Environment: real
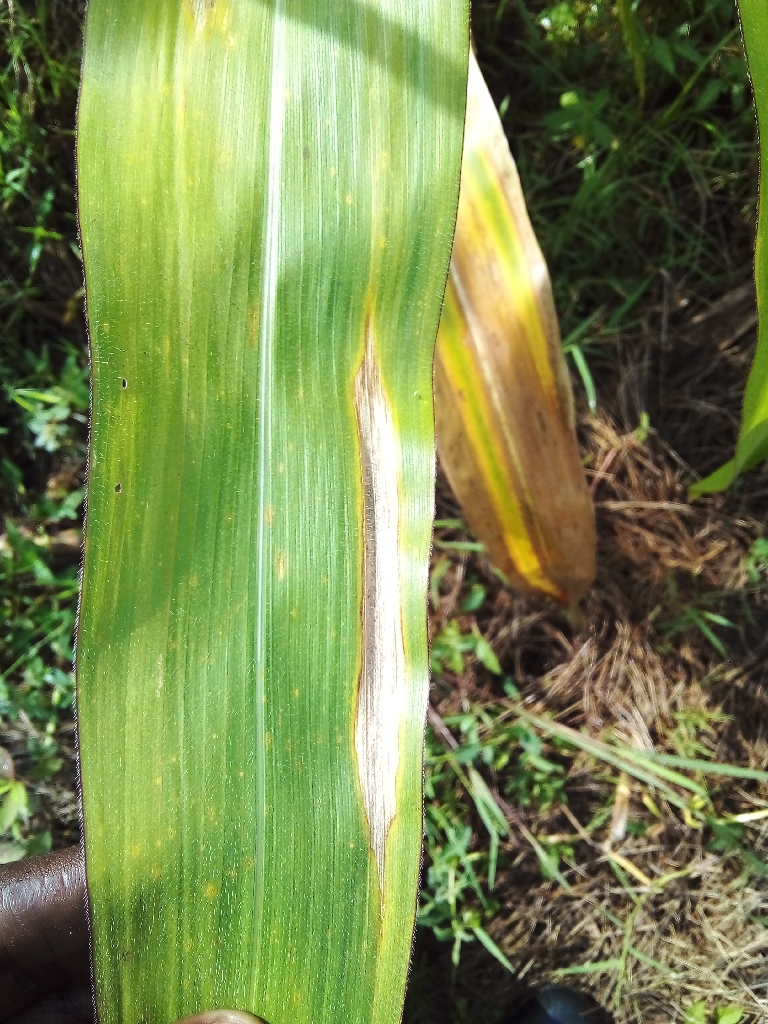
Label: northern_corn_leaf_blight